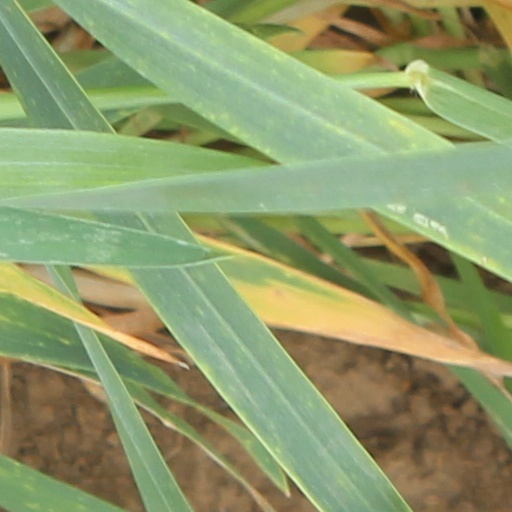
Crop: wheat